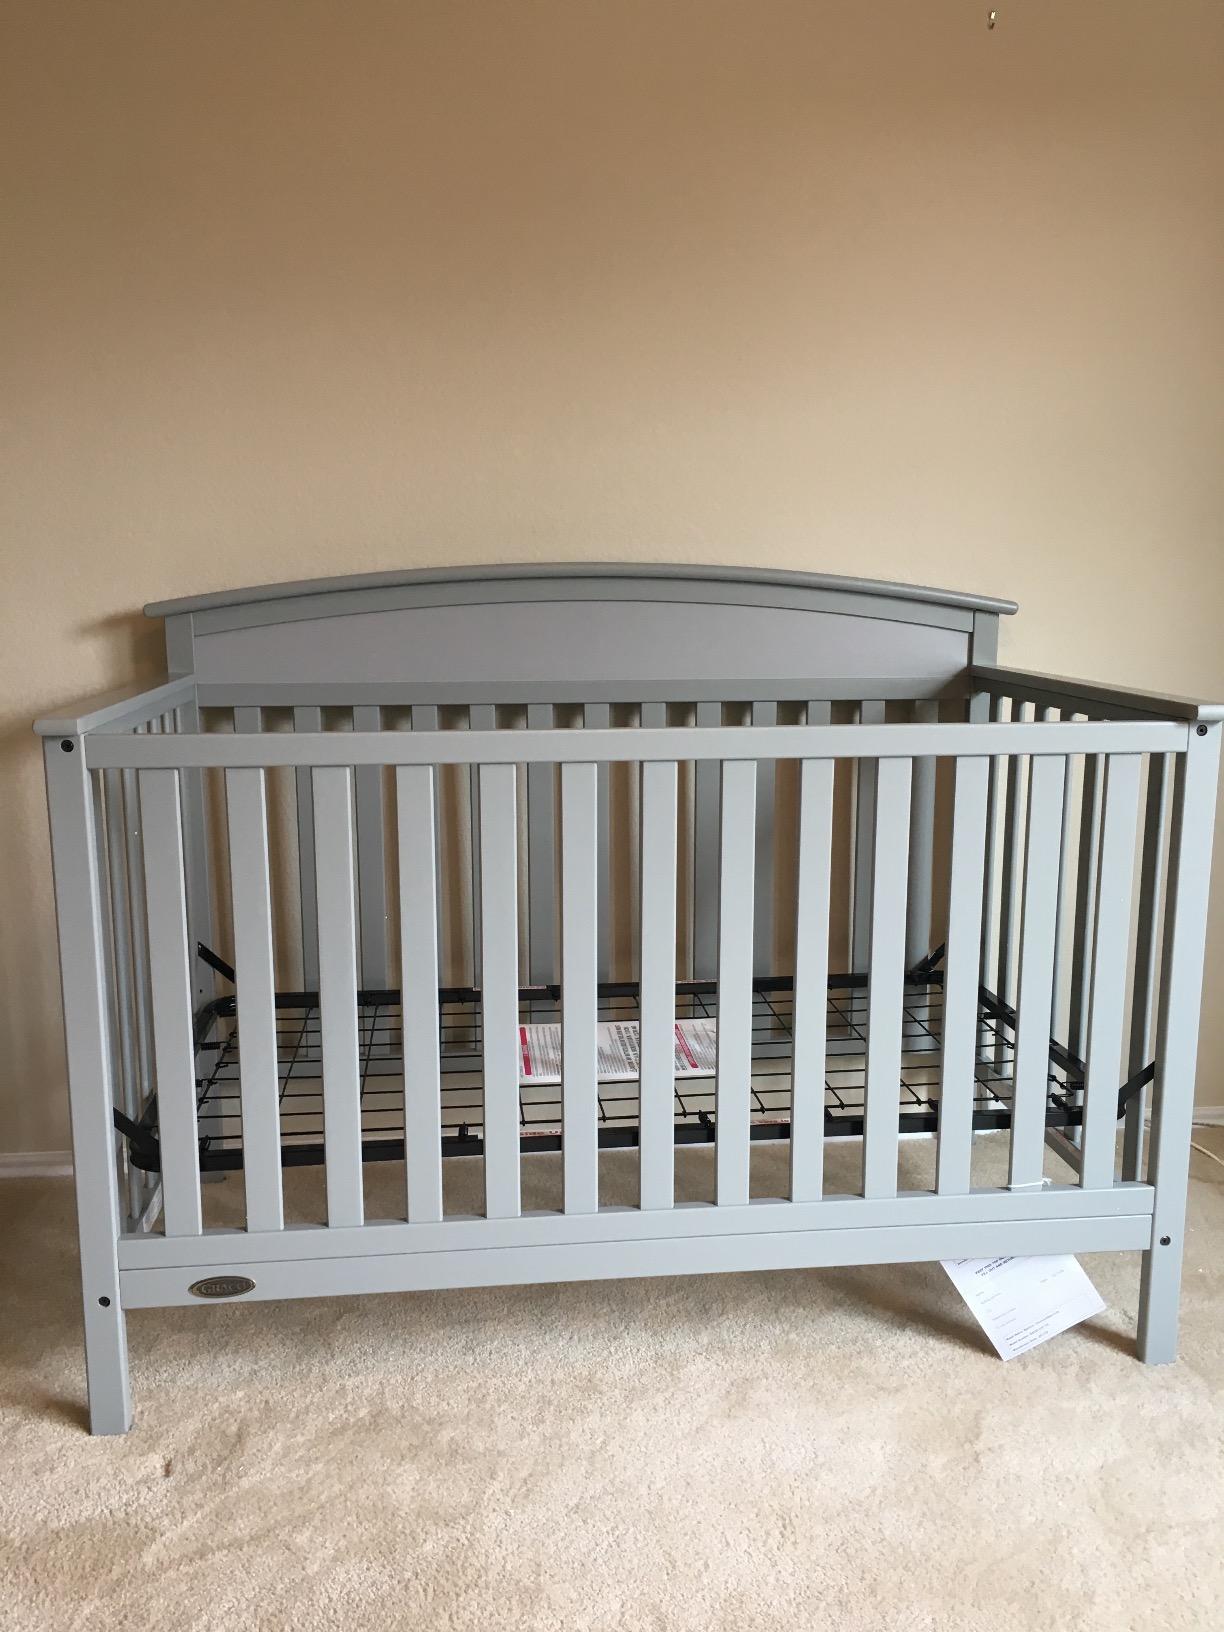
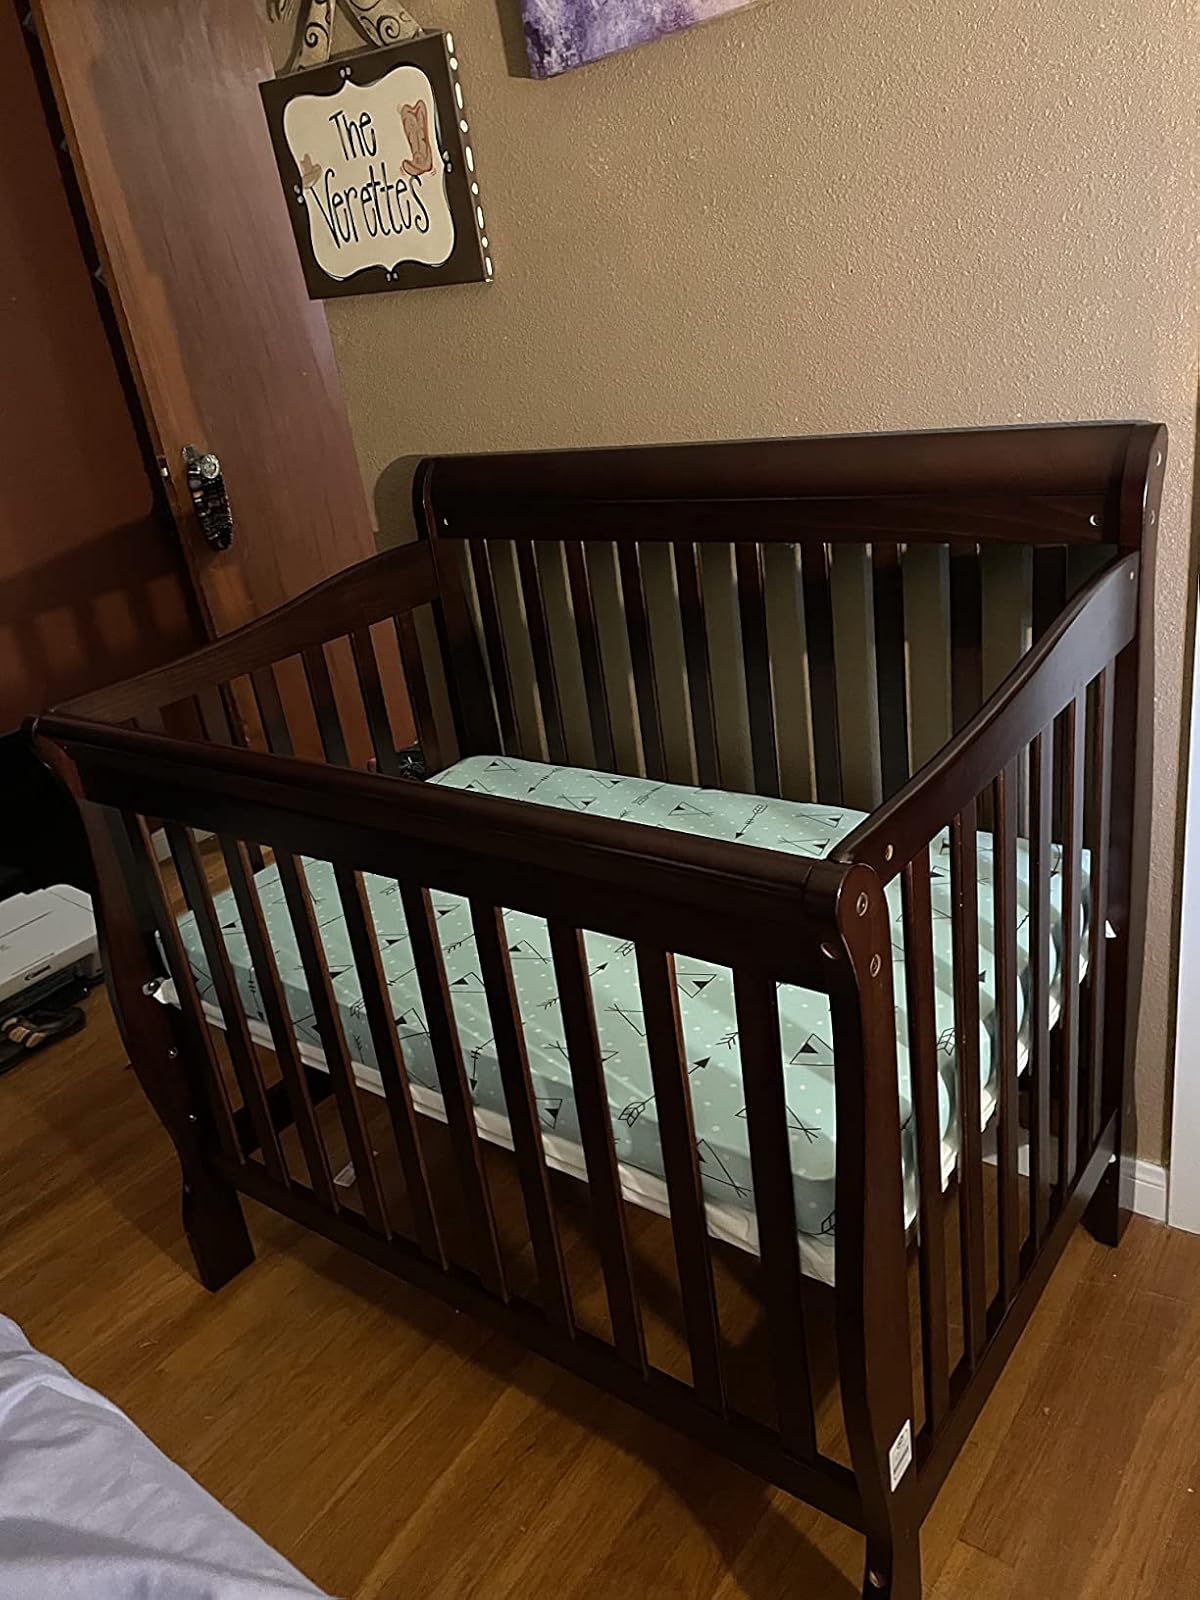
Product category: products_crib
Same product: no